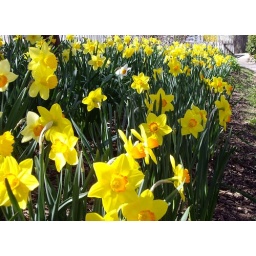
I just liked the one white flower surrounded by all the yellow flowers.